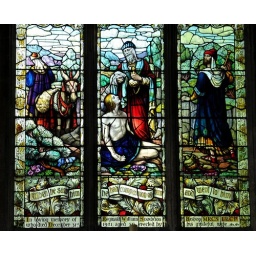
Stained glass window in St Nicholas's Church. West Tanfield, North Yorkshire.